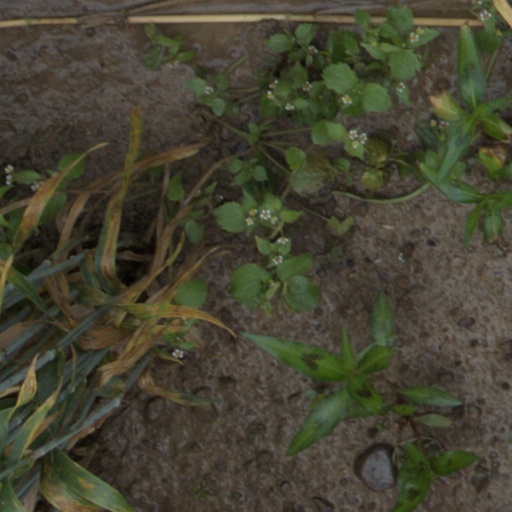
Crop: wheat